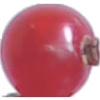
Label: Redcurrant 1